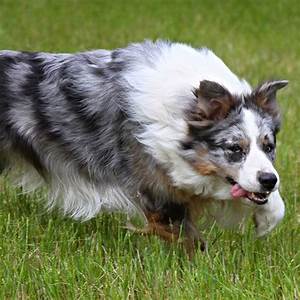
Label: cane